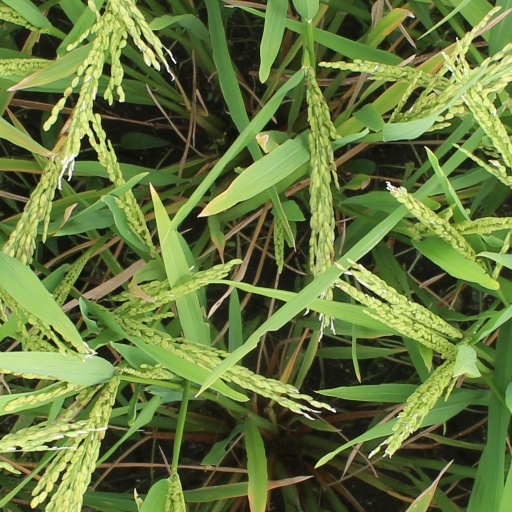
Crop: rice